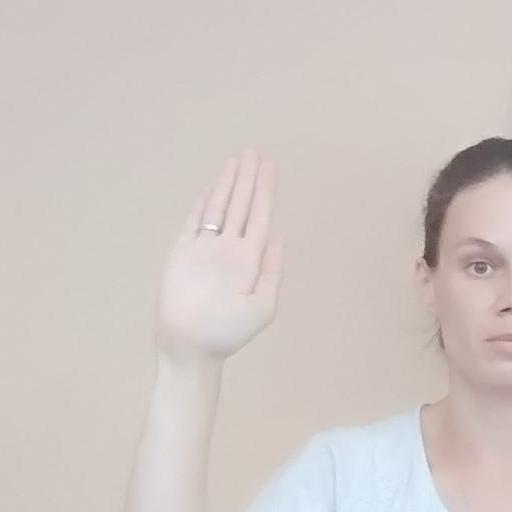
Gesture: stop